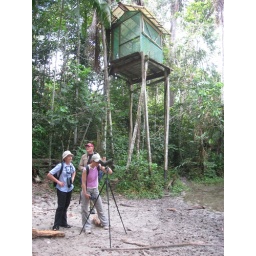
At the salt lick. We slept in that tree house one night.